Spelunker HD

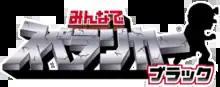
Logo for "Spelunker Black"

An additional version, titled "Minna de Spelunker Black", was released on January 7, 2010, for Japan. Although it was never localized, western media has referred to the game as "Spelunker Black". The Black version is a re-release of "Spelunker HD" with minor changes in gameplay and a new playable character. A large portion of the player's vision is now obscured by darkness throughout the stages. A flare could be released into the air to temporarily grant the player a broader field of vision. The game's increased difficulty contributed to its low popularity compared to its original version. It was later removed from the PSN alongside "Spelunker HD" when Tozai Games acquired the publishing rights of the series from Irem. The base game was then republished under Tozai Games, but the Black version remains delisted to this day.